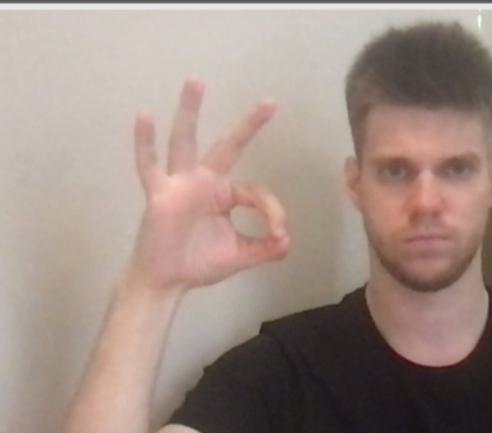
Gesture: ok